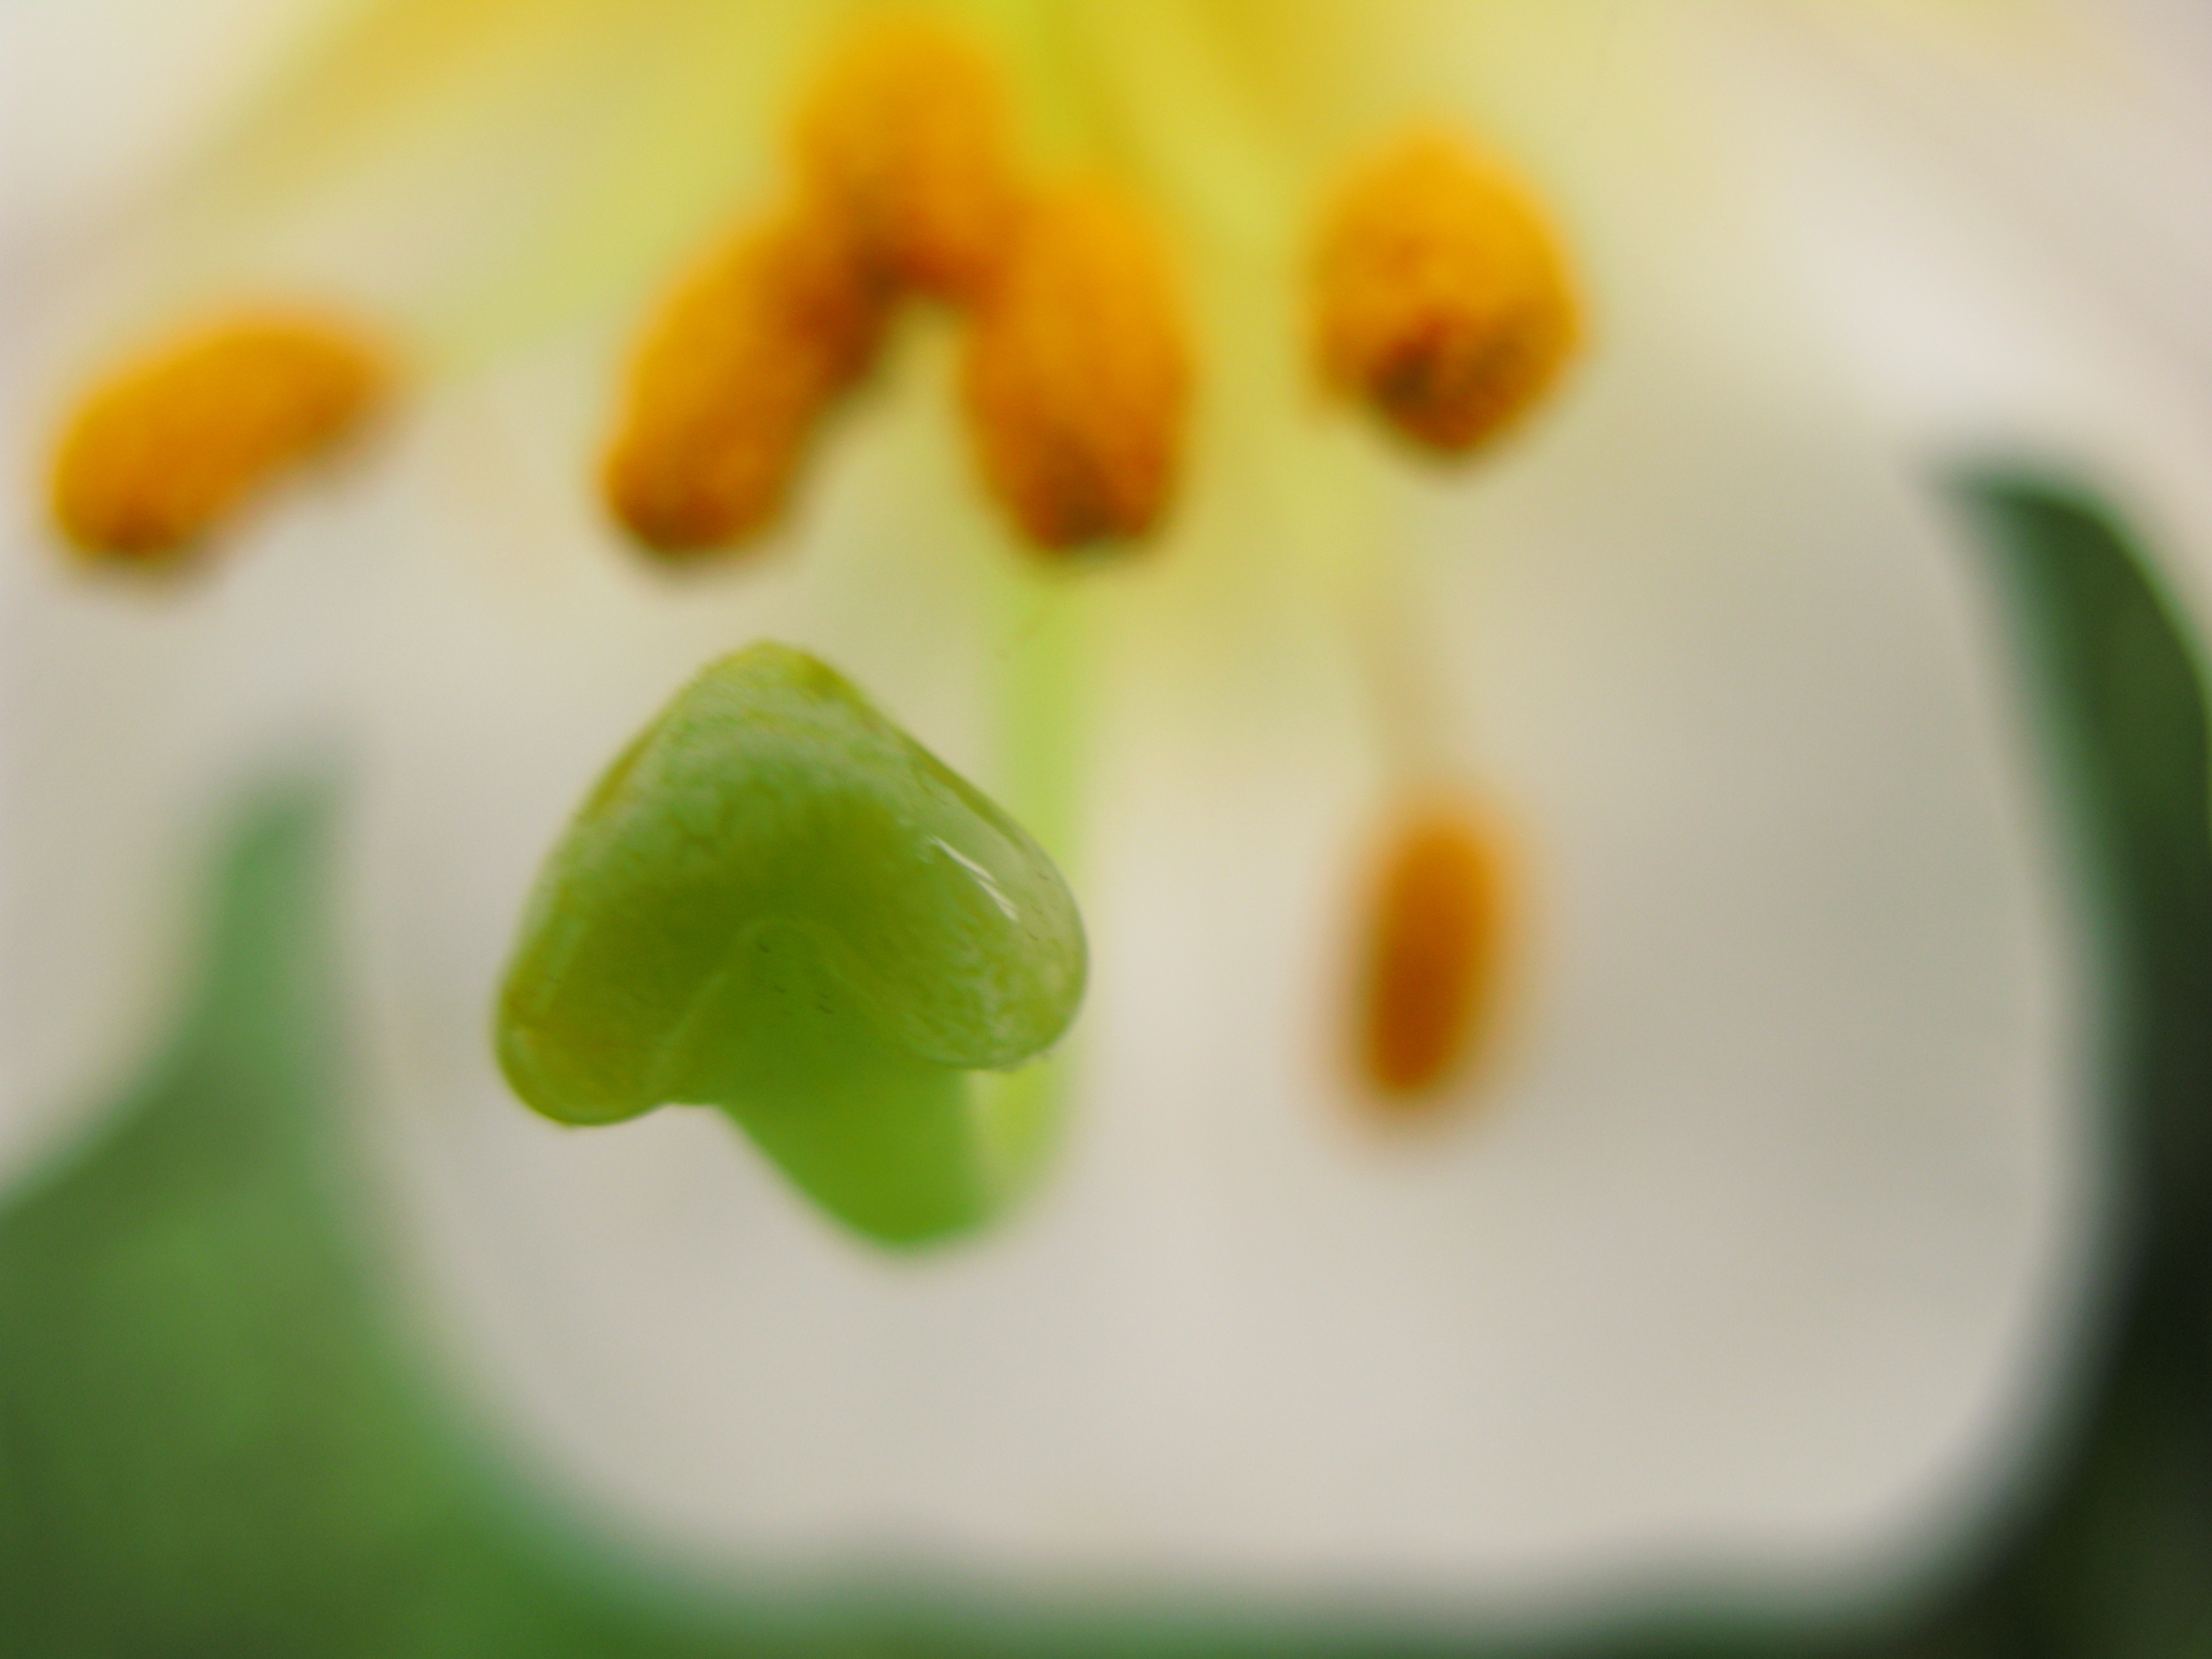
plant, photography, leaf, flower, petal, pollen, food, green, high, produce, yellow, flora, close up, hires, lily, hi, res, lilium, g7, themacrogroup, macro photography, flowering plant, land plant